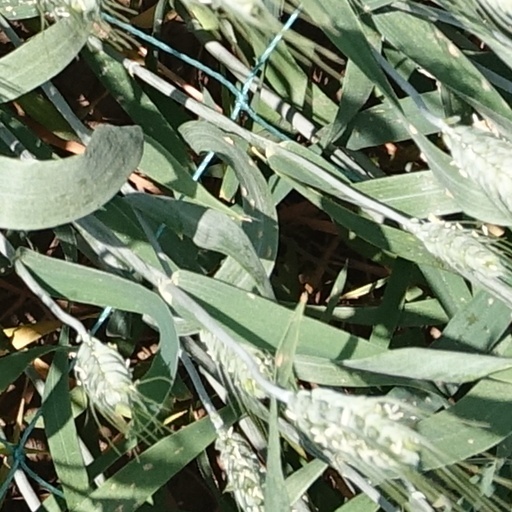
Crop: wheat